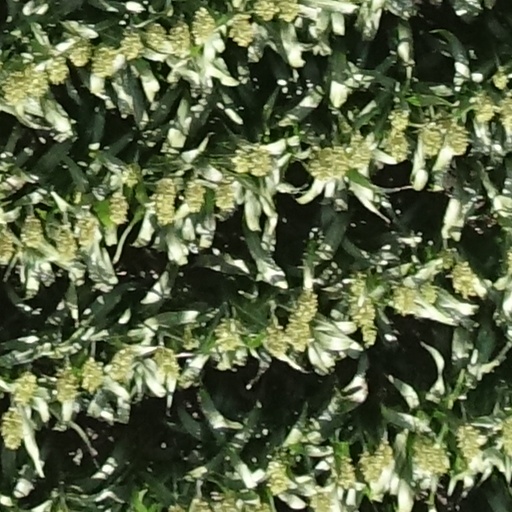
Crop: sorghum